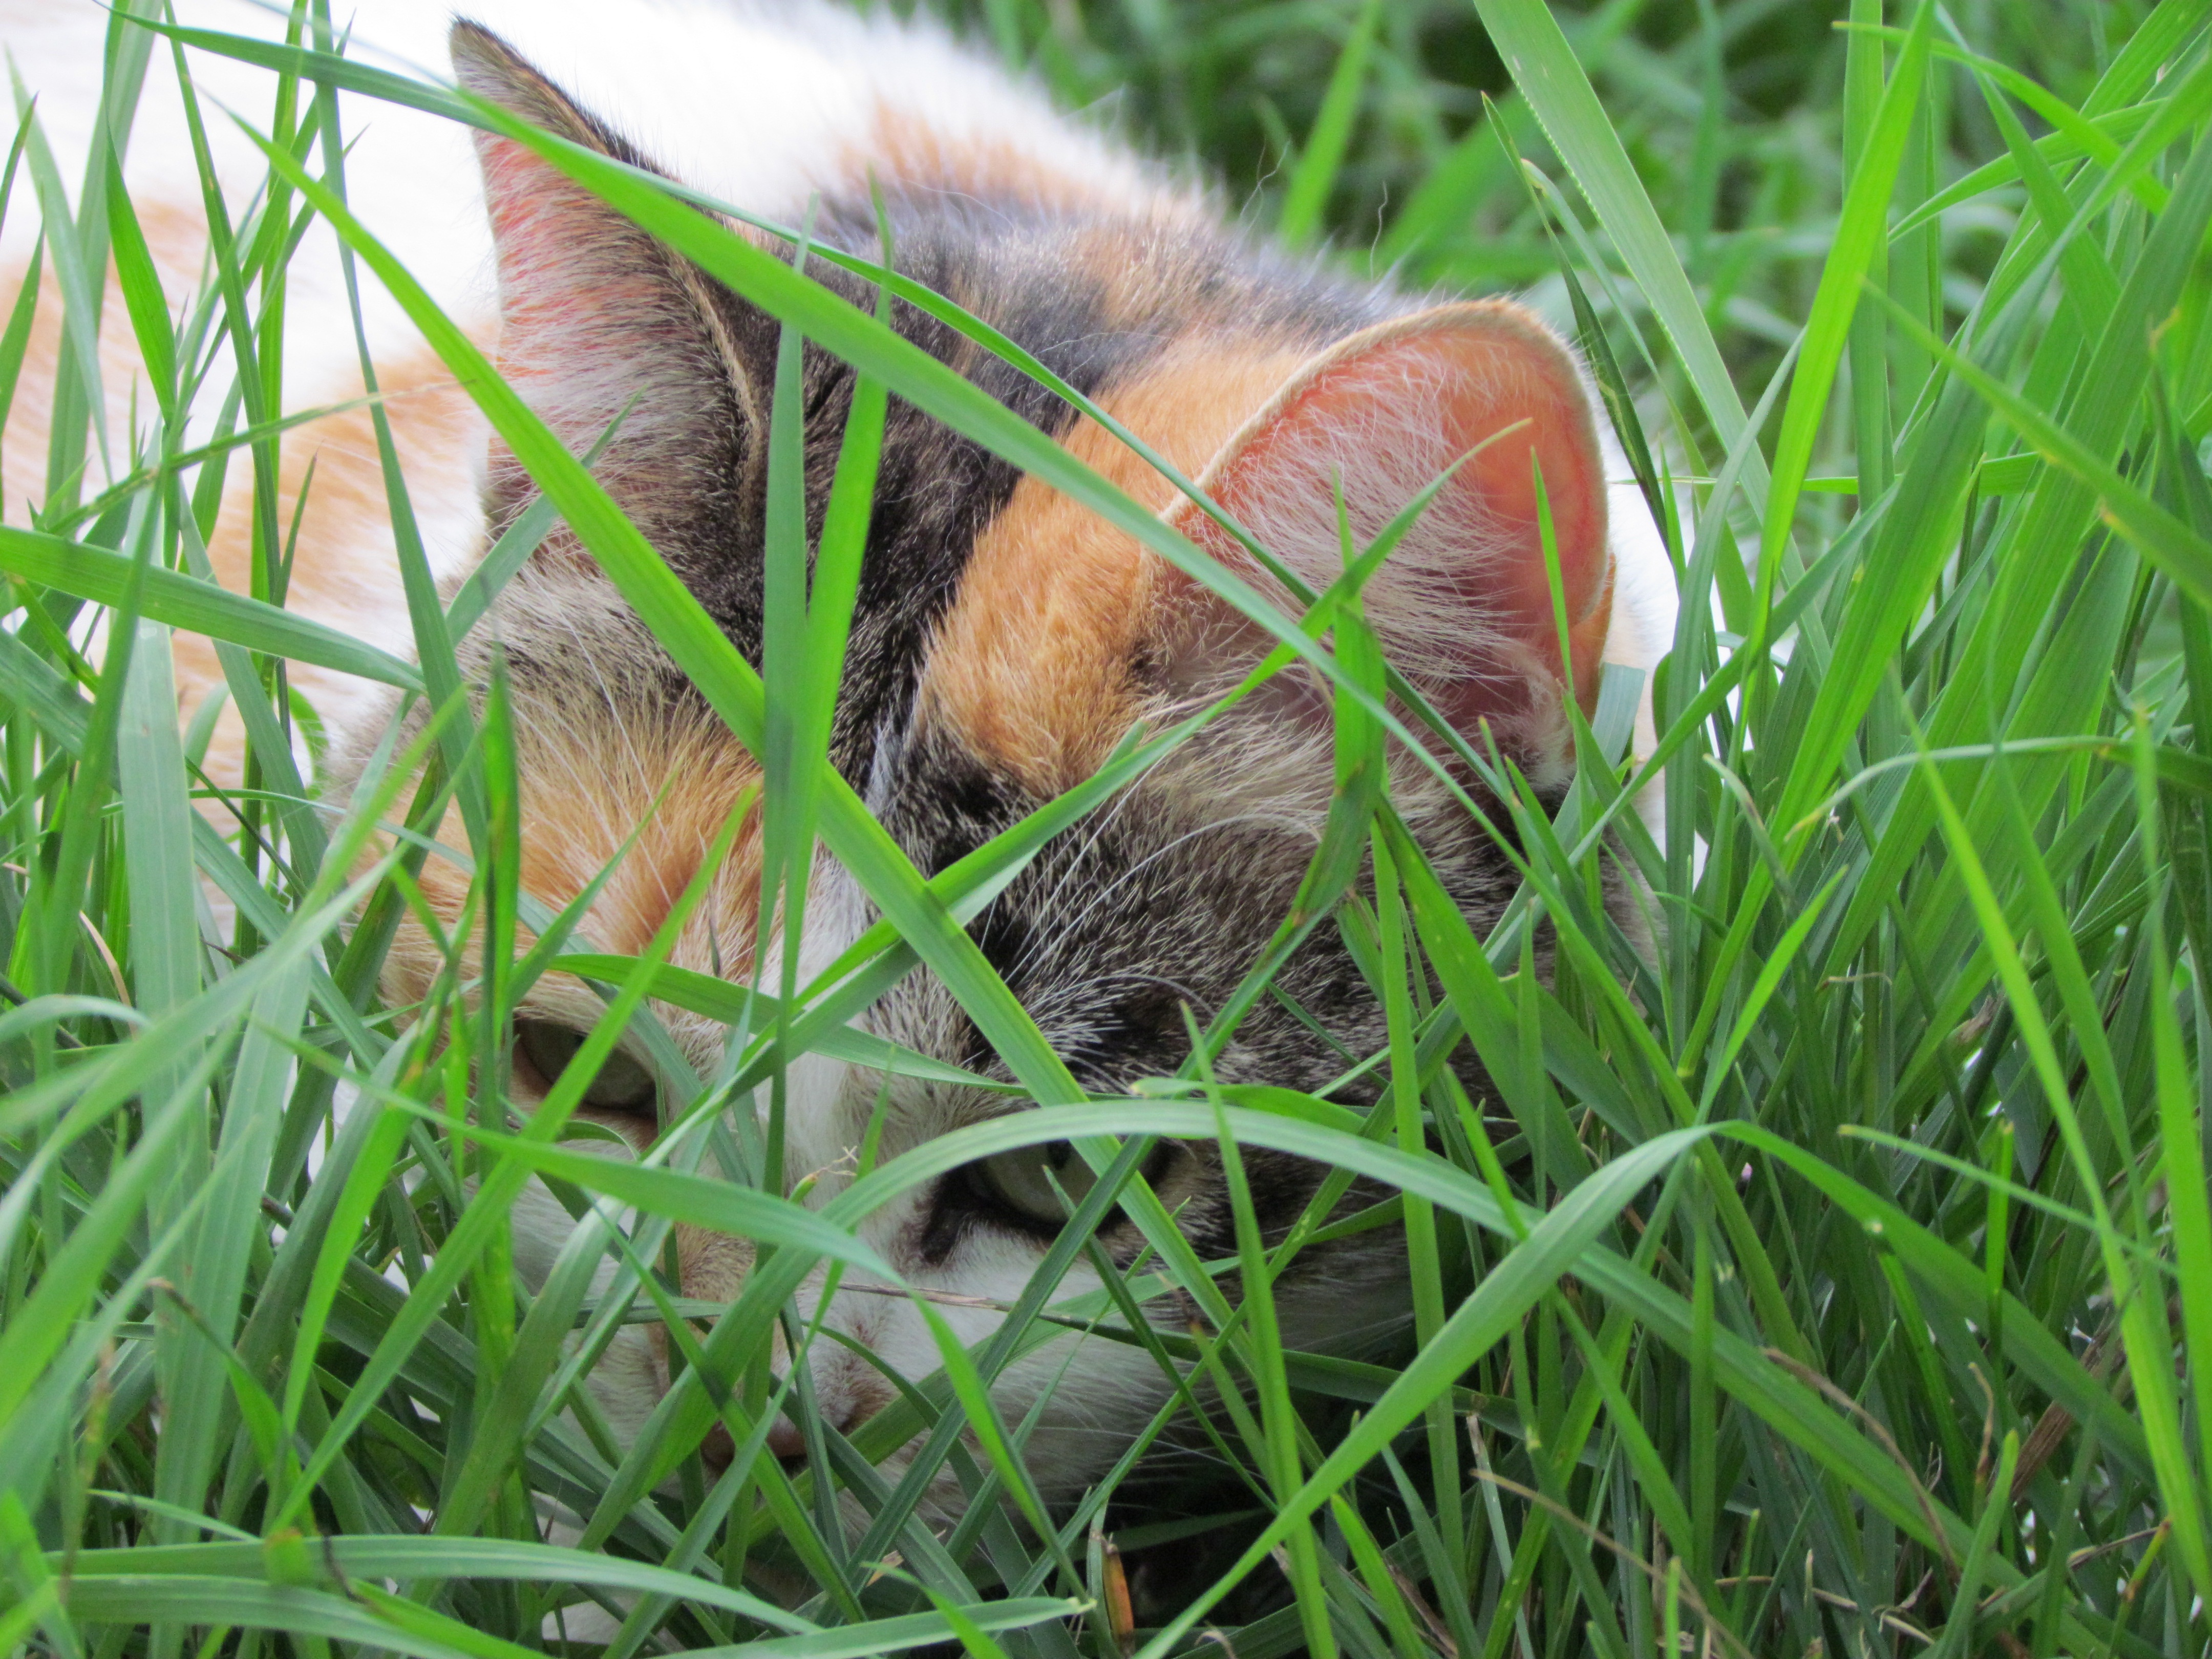
grass, outdoor, lawn, meadow, flower, wildlife, green, cat, feline, fox, garden, fauna, domestic, tortoiseshell, grass family